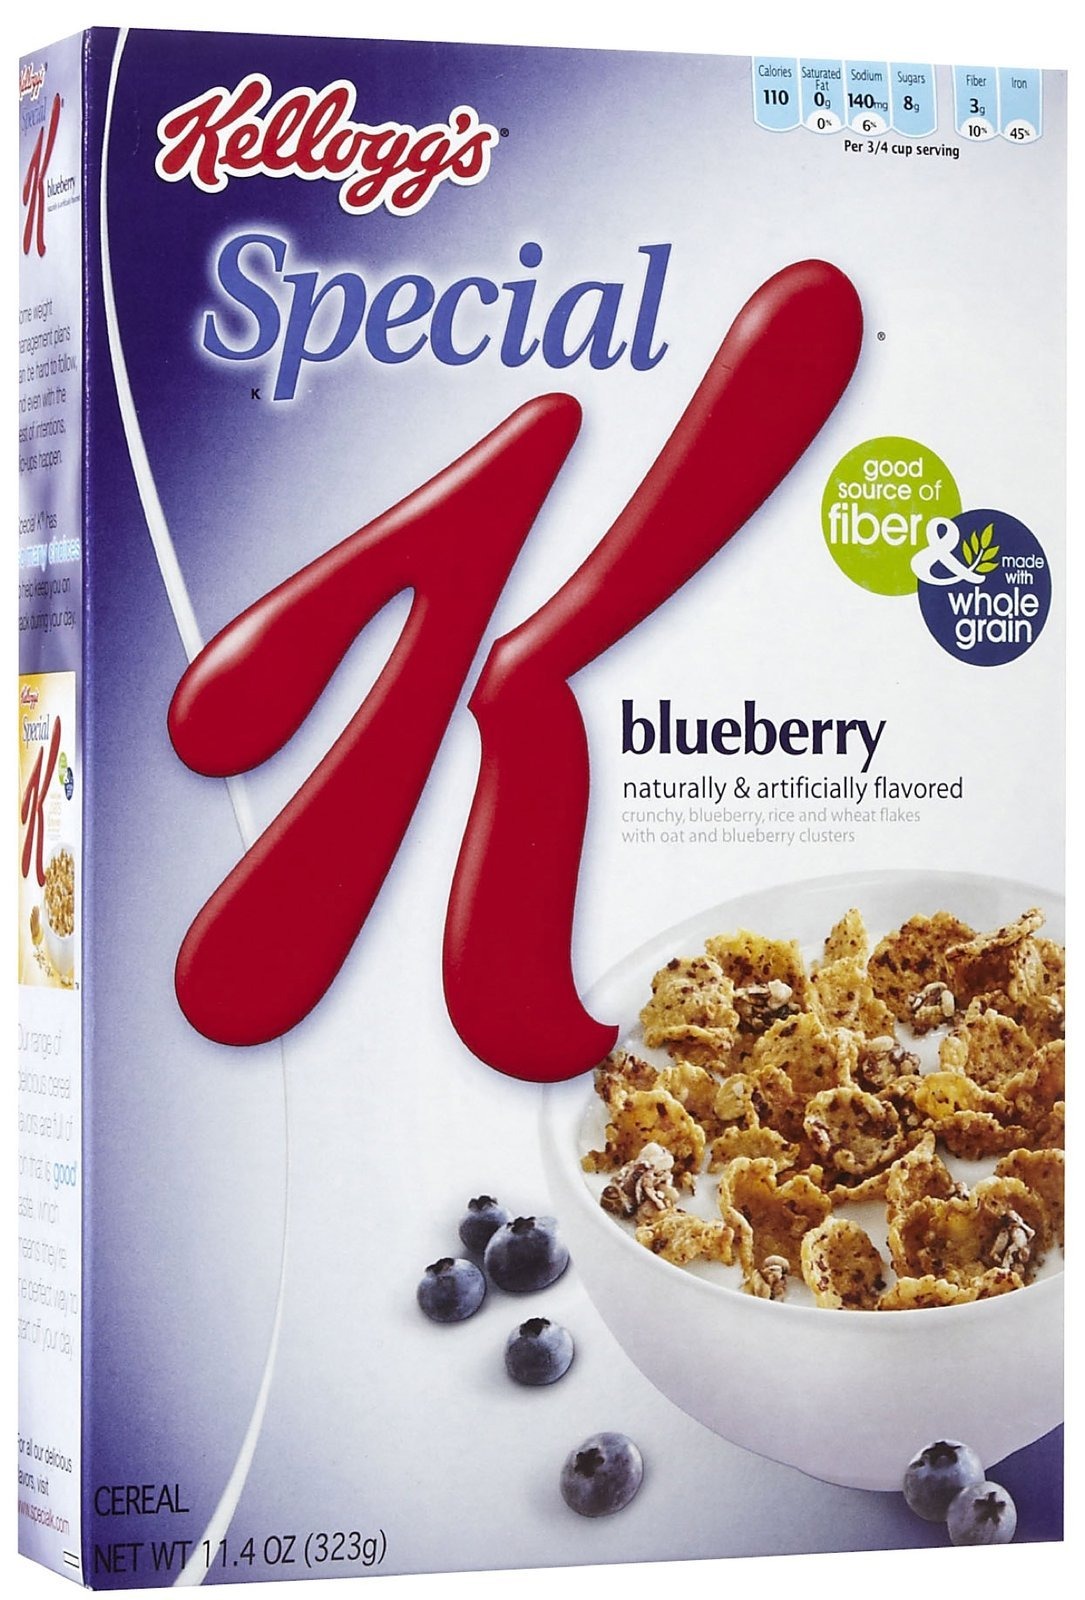
Item Name: Kellogg's Special K Blueberry Cereal 11.4 oz
Bullet Point 1: Kosher.
Bullet Point 2: Naturally & artificially flavored.
Bullet Point 3: Smart choices program.
Product Description: Kellogg's Special K Blueberry Cereal 11.4 oz
Value: 11.4
Unit: Fl Oz

Price: 14.98